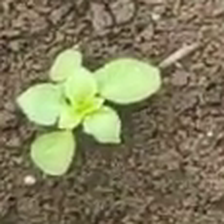
Weed species: Kena_(Commplina_benghalensio)